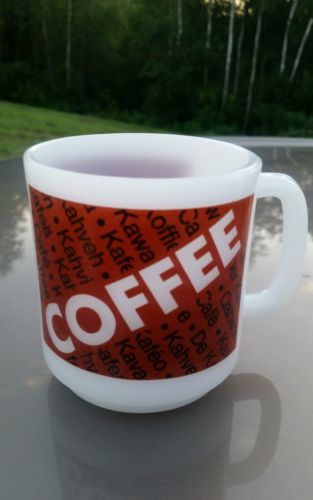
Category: mug